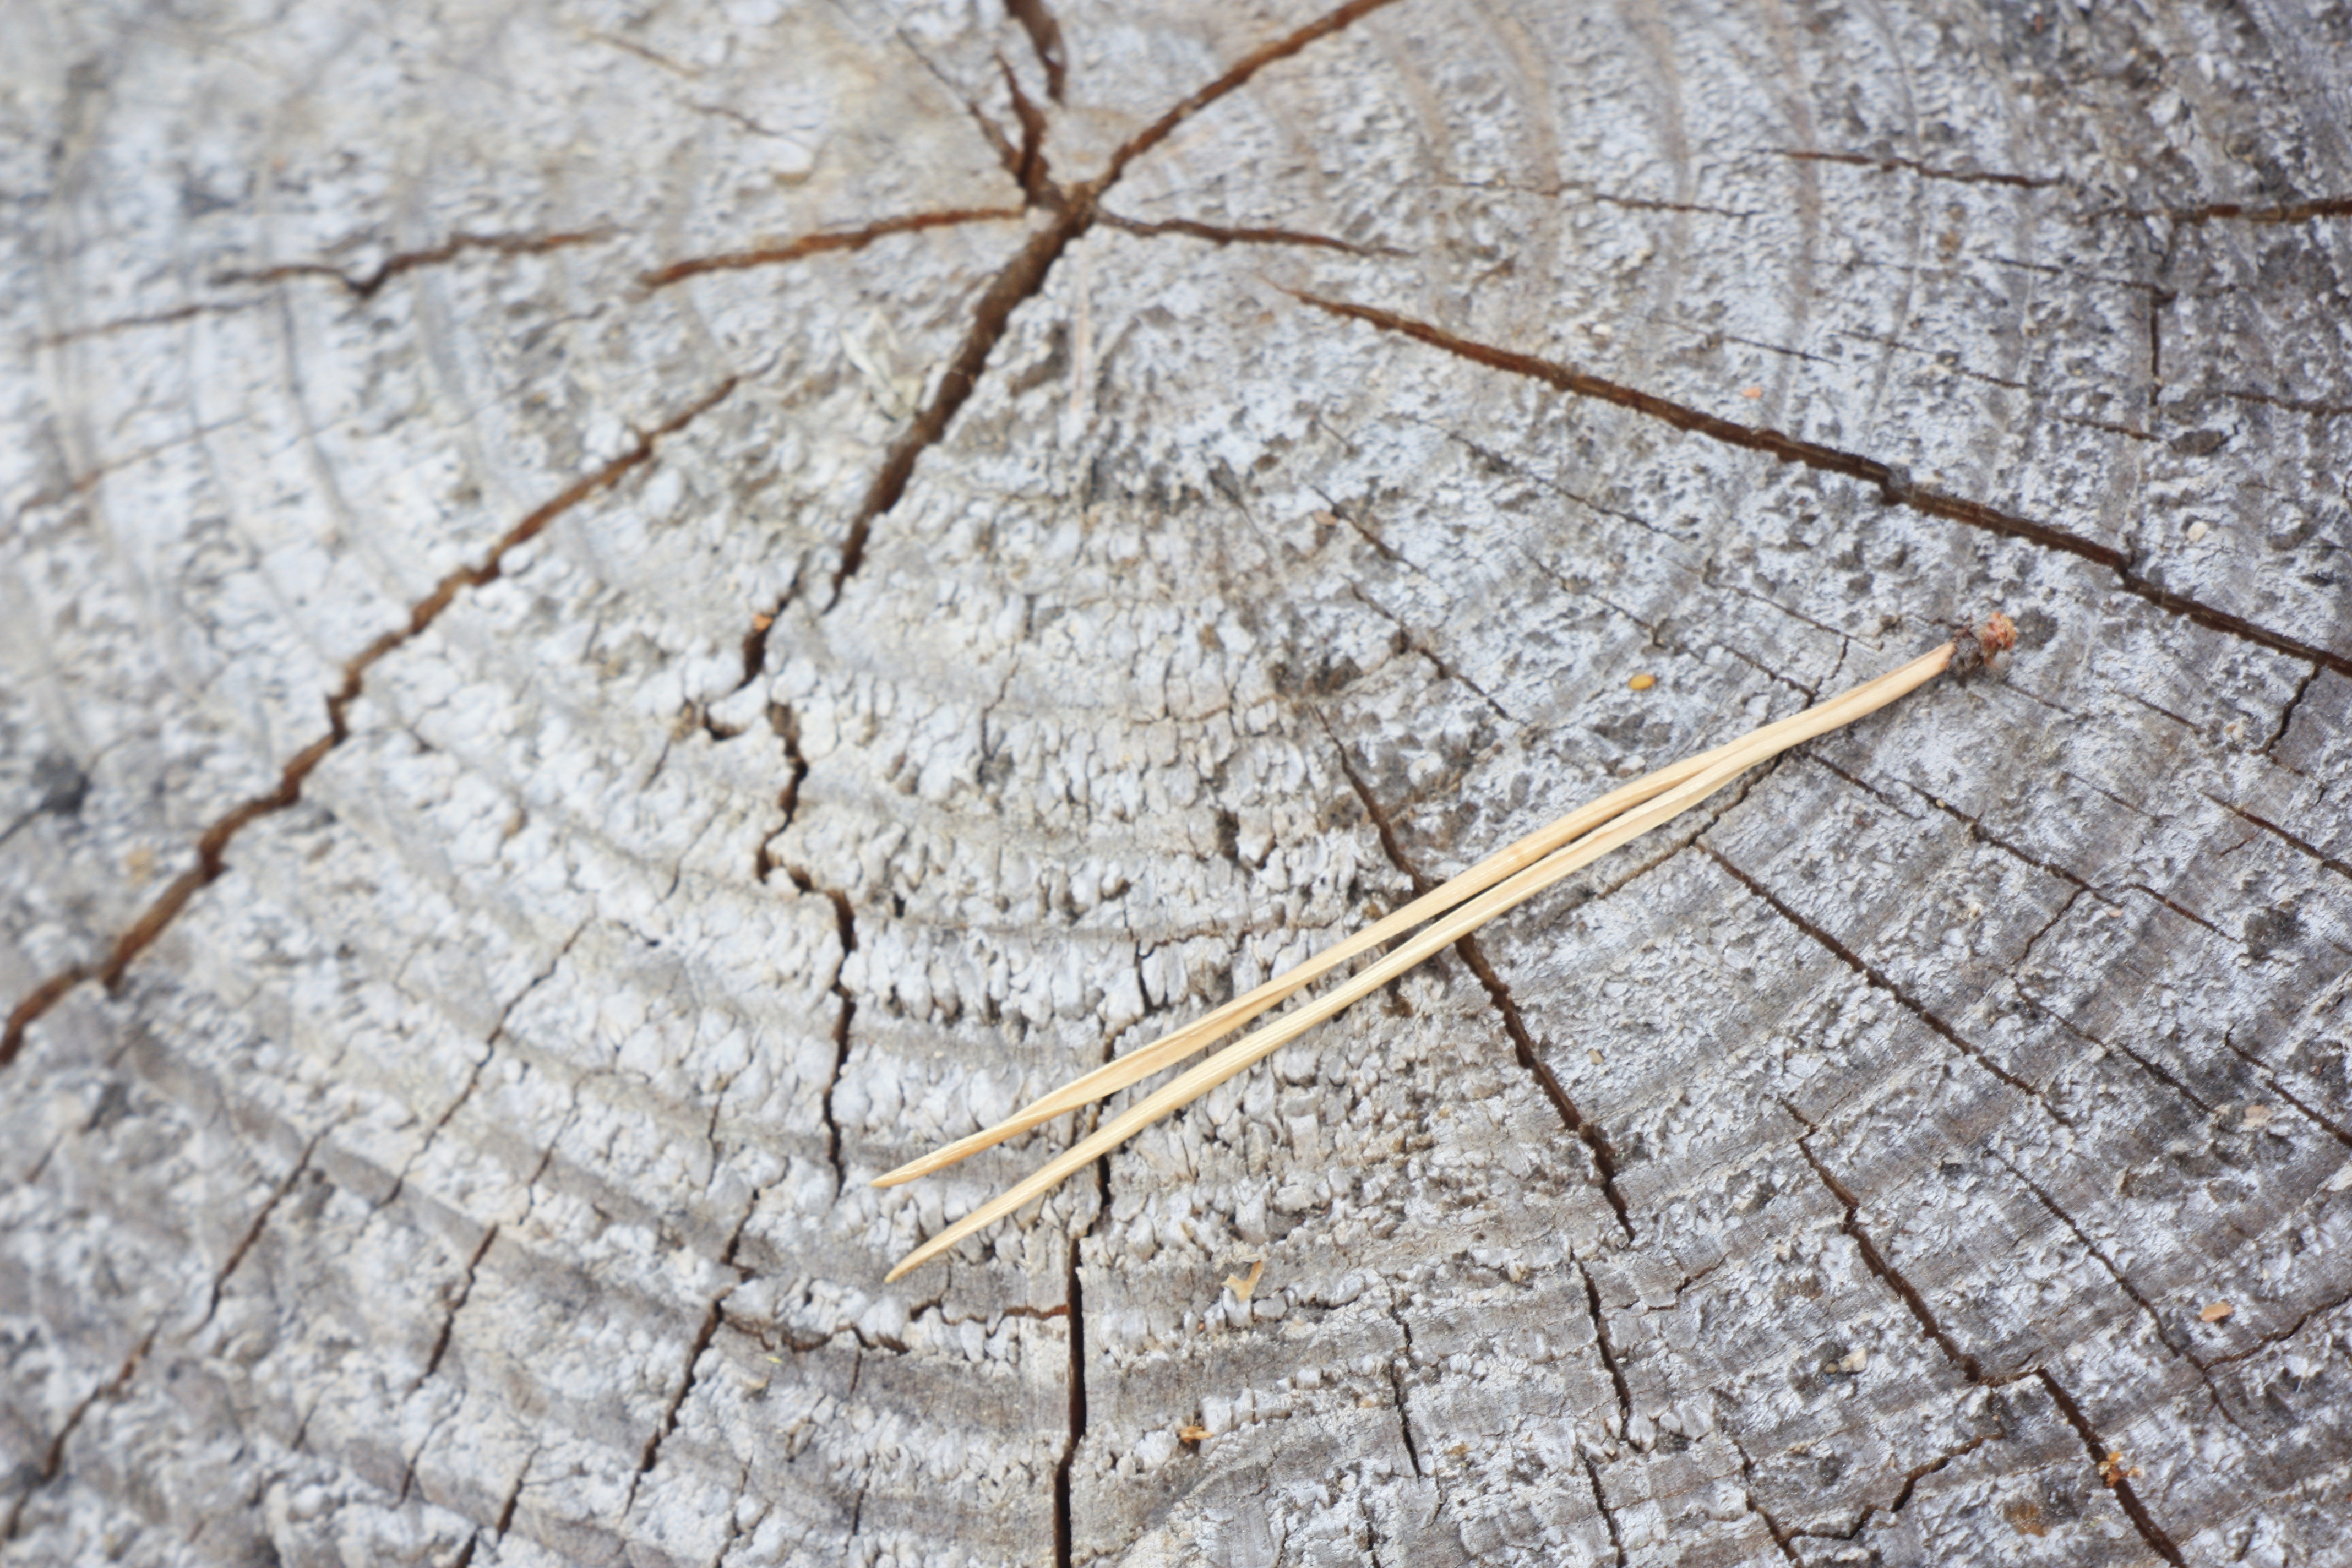
tree, nature, forest, branch, wood, leaf, trunk, pine, line, soil, twig, close up, needles, coniferous tree